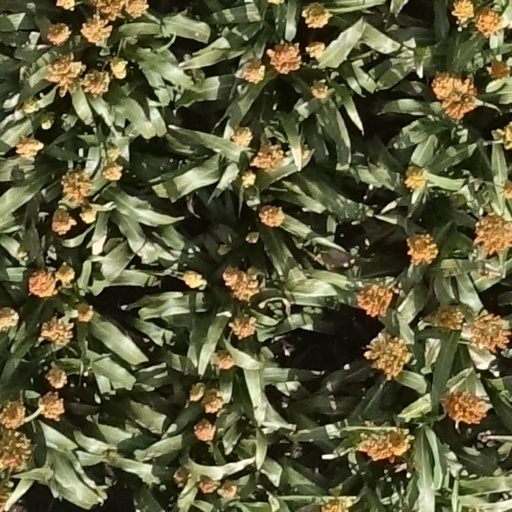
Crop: sorghum